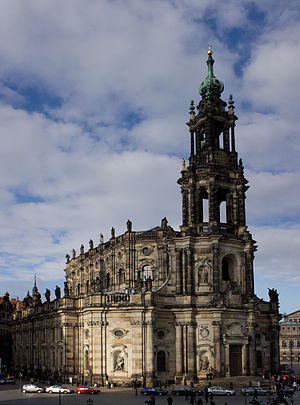
Katholische Hofkirche (Dresden)
Katholische Hofkirche
Katholische Hofkirche i Dresden, indviet til den hellige Treenighed, er en Katedral i bispedømmet Dresden-Meißen og Dresdens bykirke. Den blev bygget fra 1739 til 1755 i barokstilen under Kurfyrste Frederik August 2 gennem den italienske bygmester Gaetano Chiaveri. 1964 blev den ophævet til domkirke, og 1980 blev den bispedømmet Dresden-Meißens Katedral.